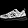
Label: Sneaker